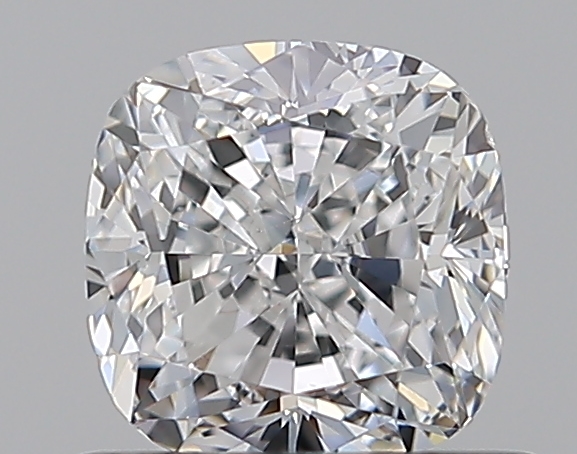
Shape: cushion
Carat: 0.72
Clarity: VS2
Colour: E
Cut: EX
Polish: EX
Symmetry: VG
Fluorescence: N
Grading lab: GIA
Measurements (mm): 5.06 x 4.98 x 3.35